Nwagi festival

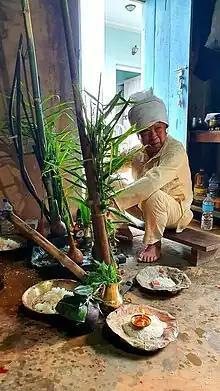
elder Kirati man performing Nuwagi ritual at house

Nwagi is celebrated prior to eating the harvested food crops, some of which are offered to ancestors and nature gods. Locals believe that if somebody eats the crops without celebrating Nwagi, they will be cursed by their ancestors.